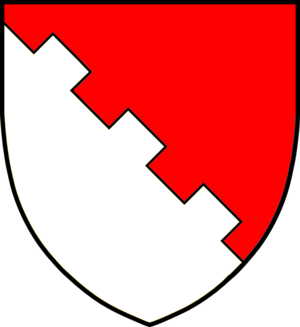
Reventlow
Slægten Reventlows våben
Slægten Reventlow er en gammel tysk og dansk adelsslægt. Slægten har været kendt i Ditmarsken fra 1223, hvor dens medlemmer var fogeder. Den var desuden kendt i Mecklenburg fra 1236 og i Danmark fra 1333.